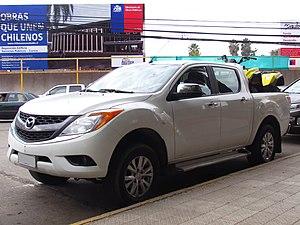
Le Mazda BT-50 est un pick-up tout-terrain fabriqué par le constructeur automobile japonais Mazda. Il possède la même base que le Ford Ranger.